South Isle of Gletness

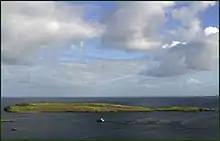
South Isle of Gletness

The South Isle of Gletness is an islet off Gletness, in Nesting in east central, Mainland, Shetland. It is 30m at its highest point.